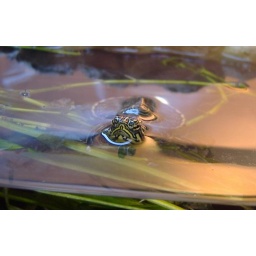
He's been eating the plants in his tank. Woohoo!